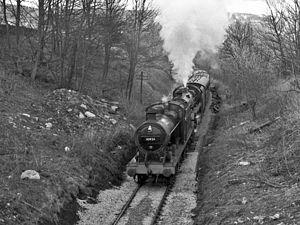
Woodham Brothers Ltd est une entreprise de négoce basée principalement dans le port de Barry au Sud du pays de Galles. L'entreprise est principalement connue pour son activité de chantier de démolition qui, dans les années 1960, a vu passer une grande quantité de matériel ferroviaire des chemins de fer britanniques. Le patron d'alors, Dai Woodham, fut sensible à l'intérêt porté aux locomotives à vapeur décommissionnées par le monde associatif. Parmi les presque 300 locomotives à vapeur qui y furent expédiées, plus de 200 seront sauvegardées.